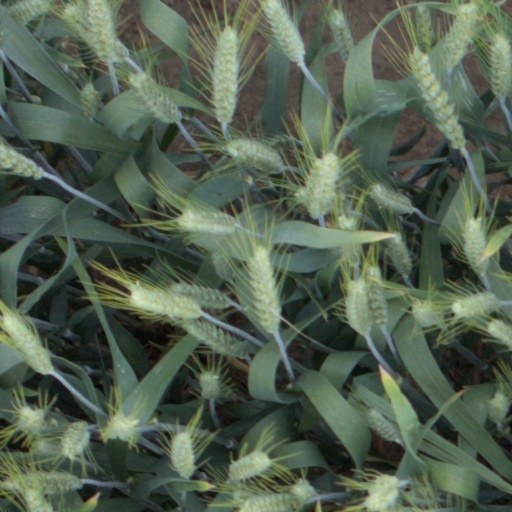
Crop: wheat